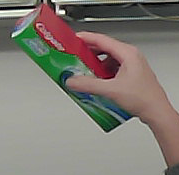
Product: colgate_toothpaste